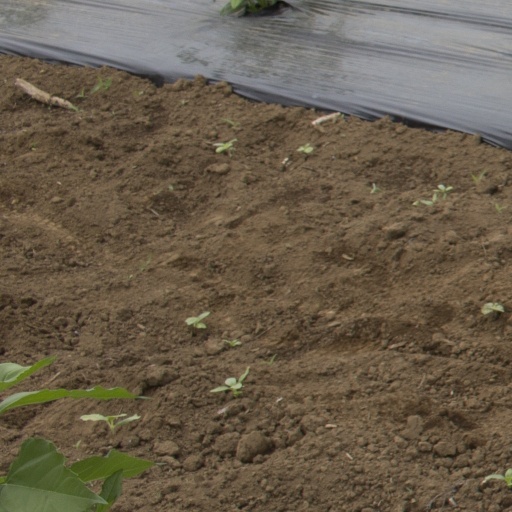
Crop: Jerusalem artichoke